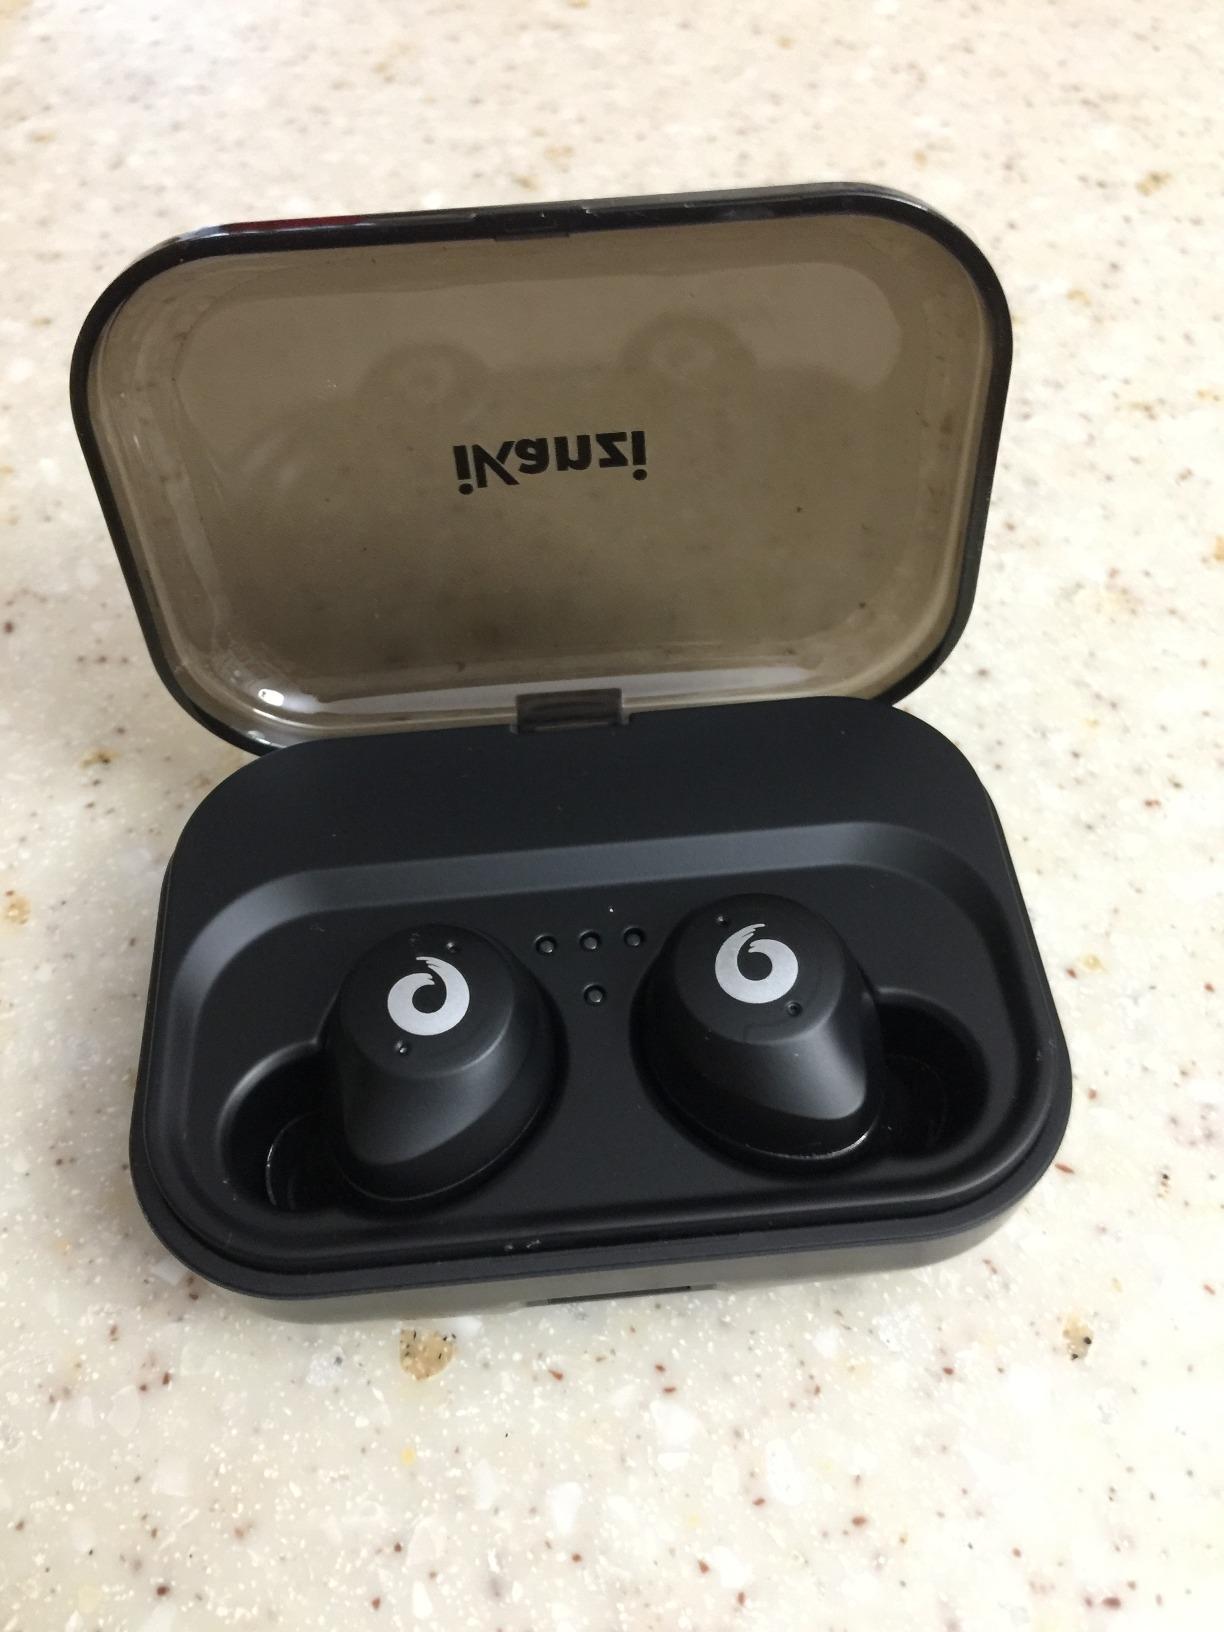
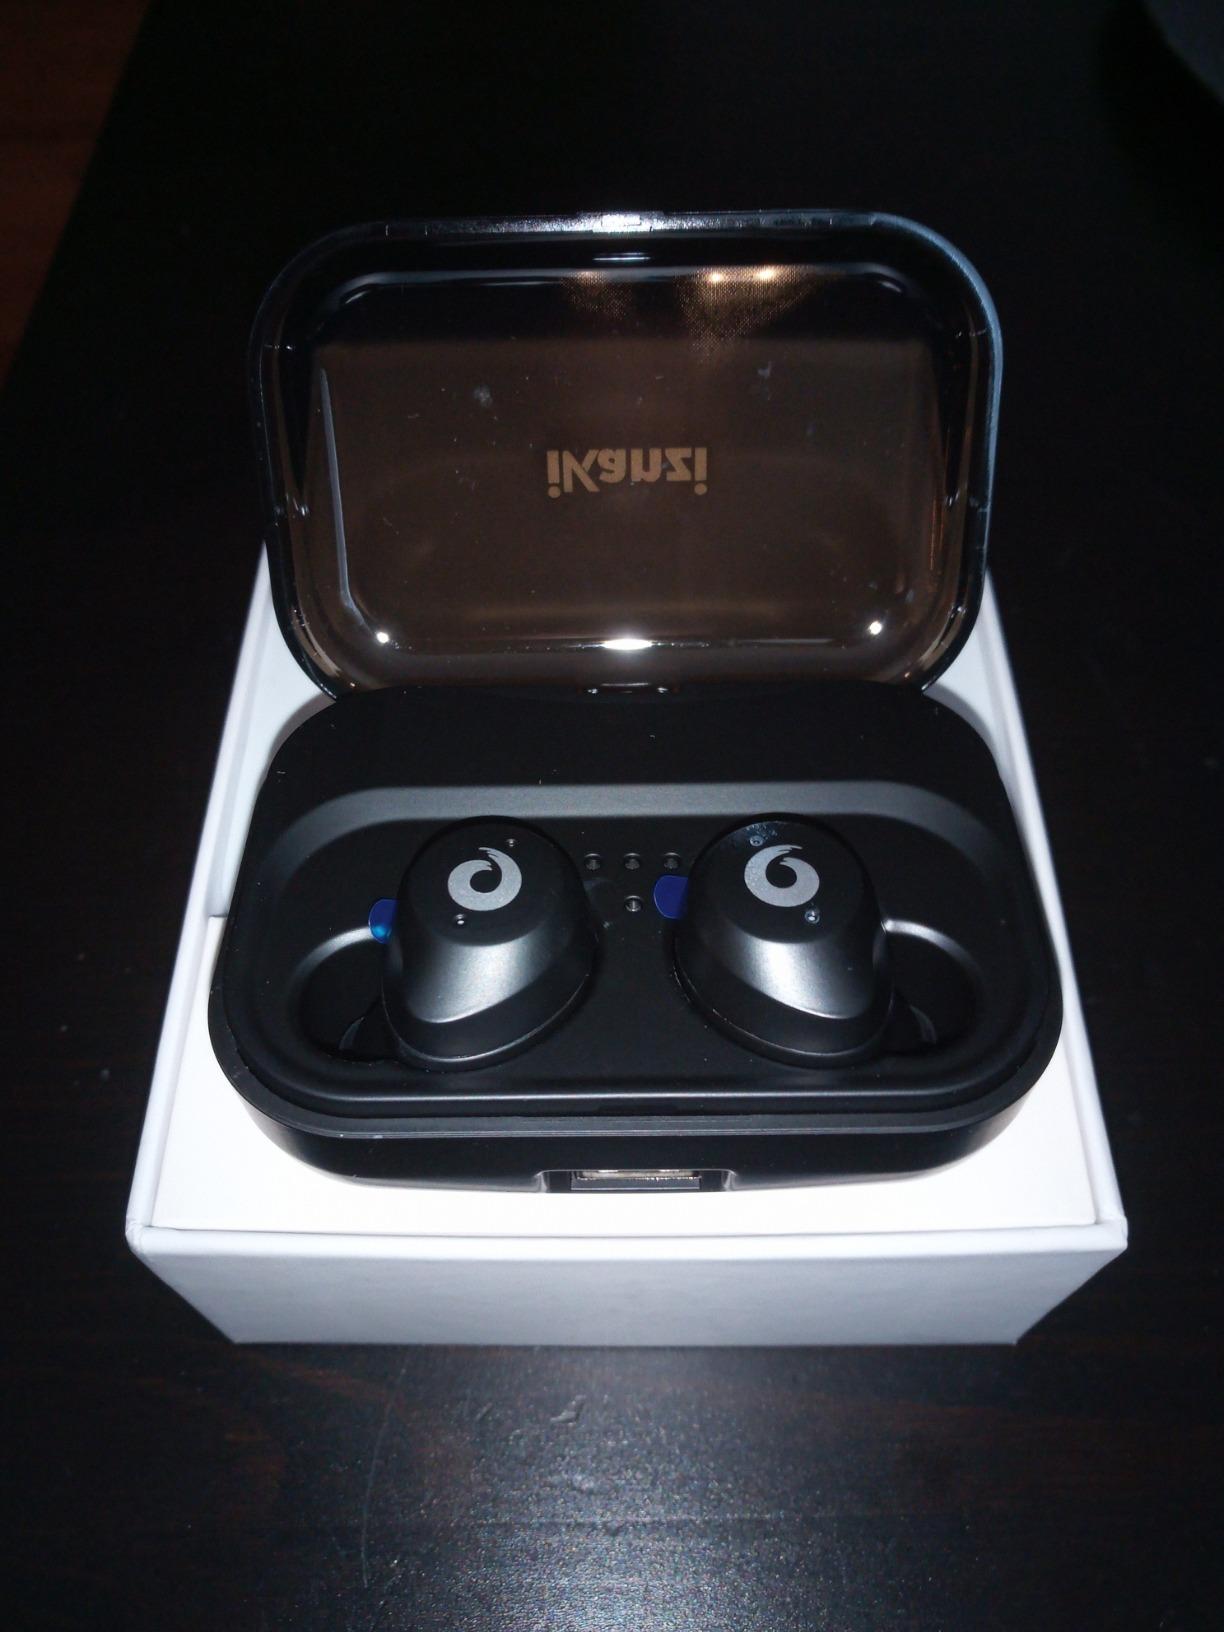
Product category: earbuds
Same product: yes